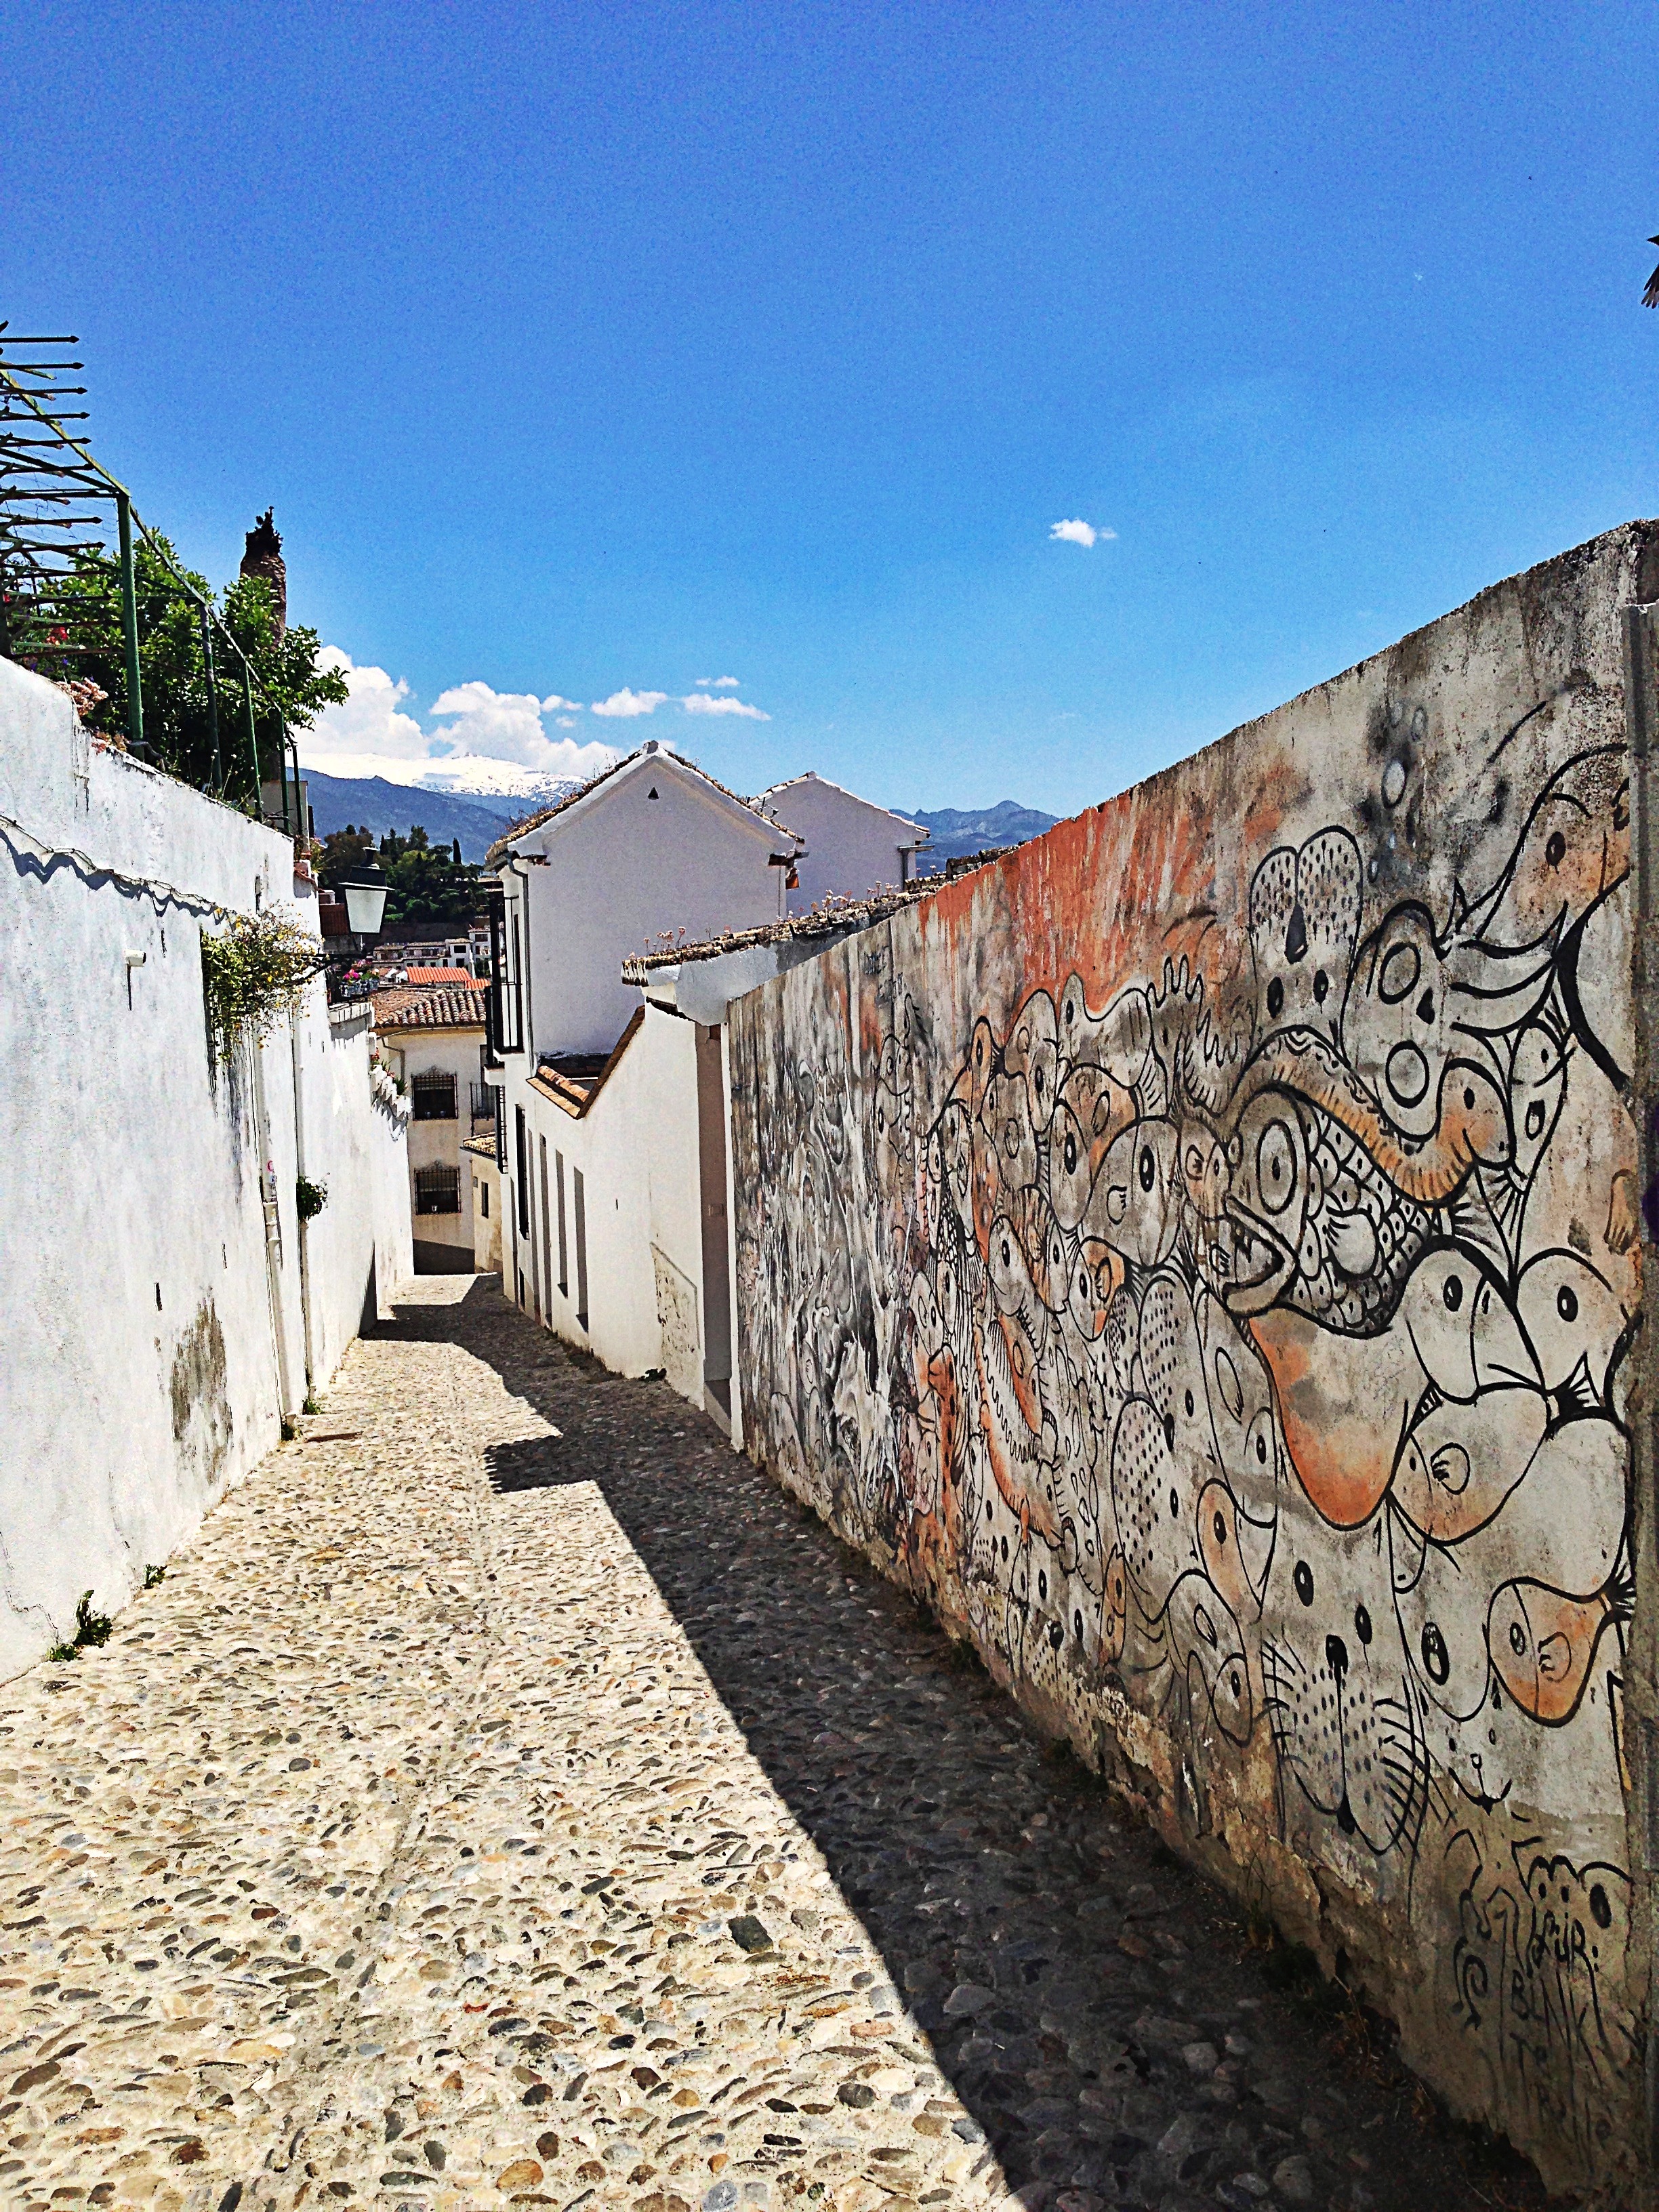
rock, road, street, town, wall, village, europe, graffiti, art, spain, granada, cities, urban area